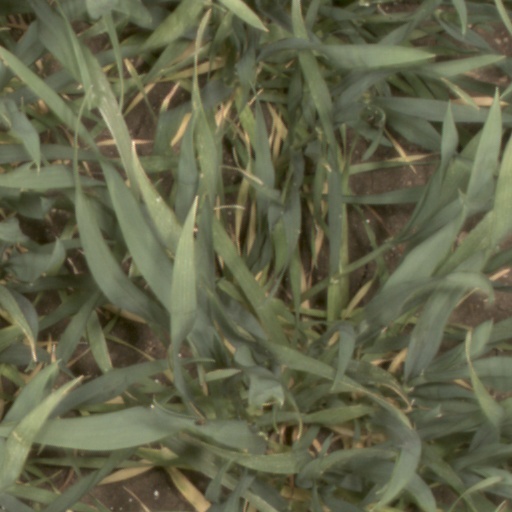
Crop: wheat